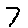
Label: 7